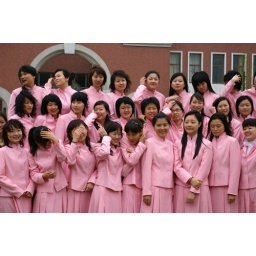
girls in pink